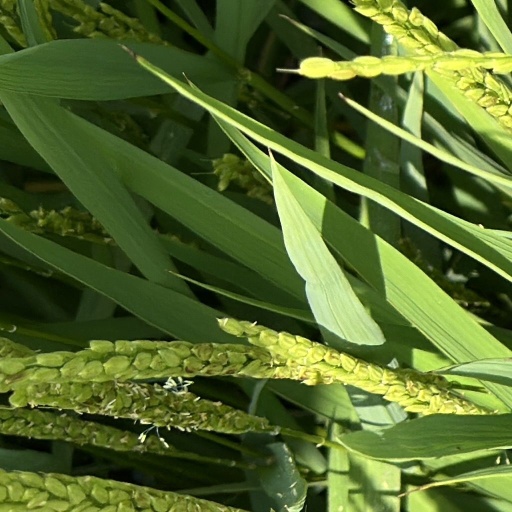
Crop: rice